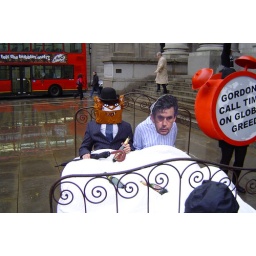
Gordon Brown in bed with a fat cat outside the Bank of England